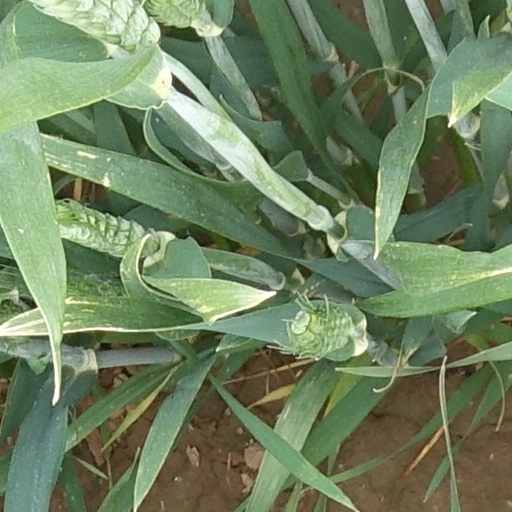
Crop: wheat